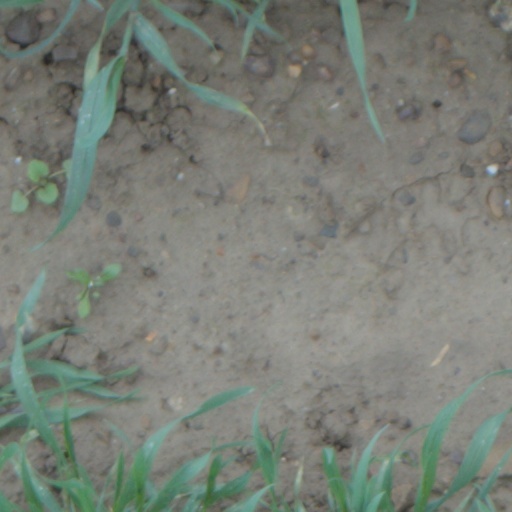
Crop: wheat